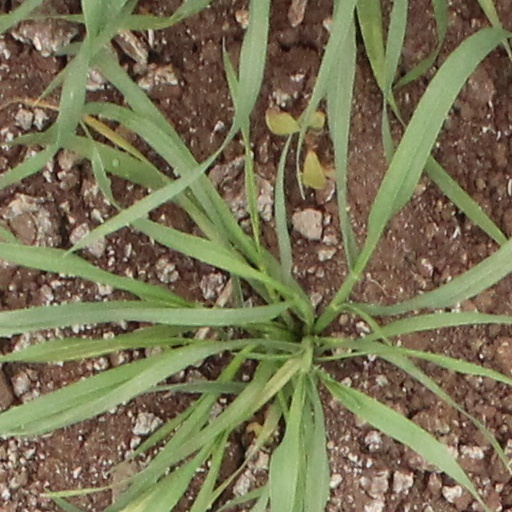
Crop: wheat